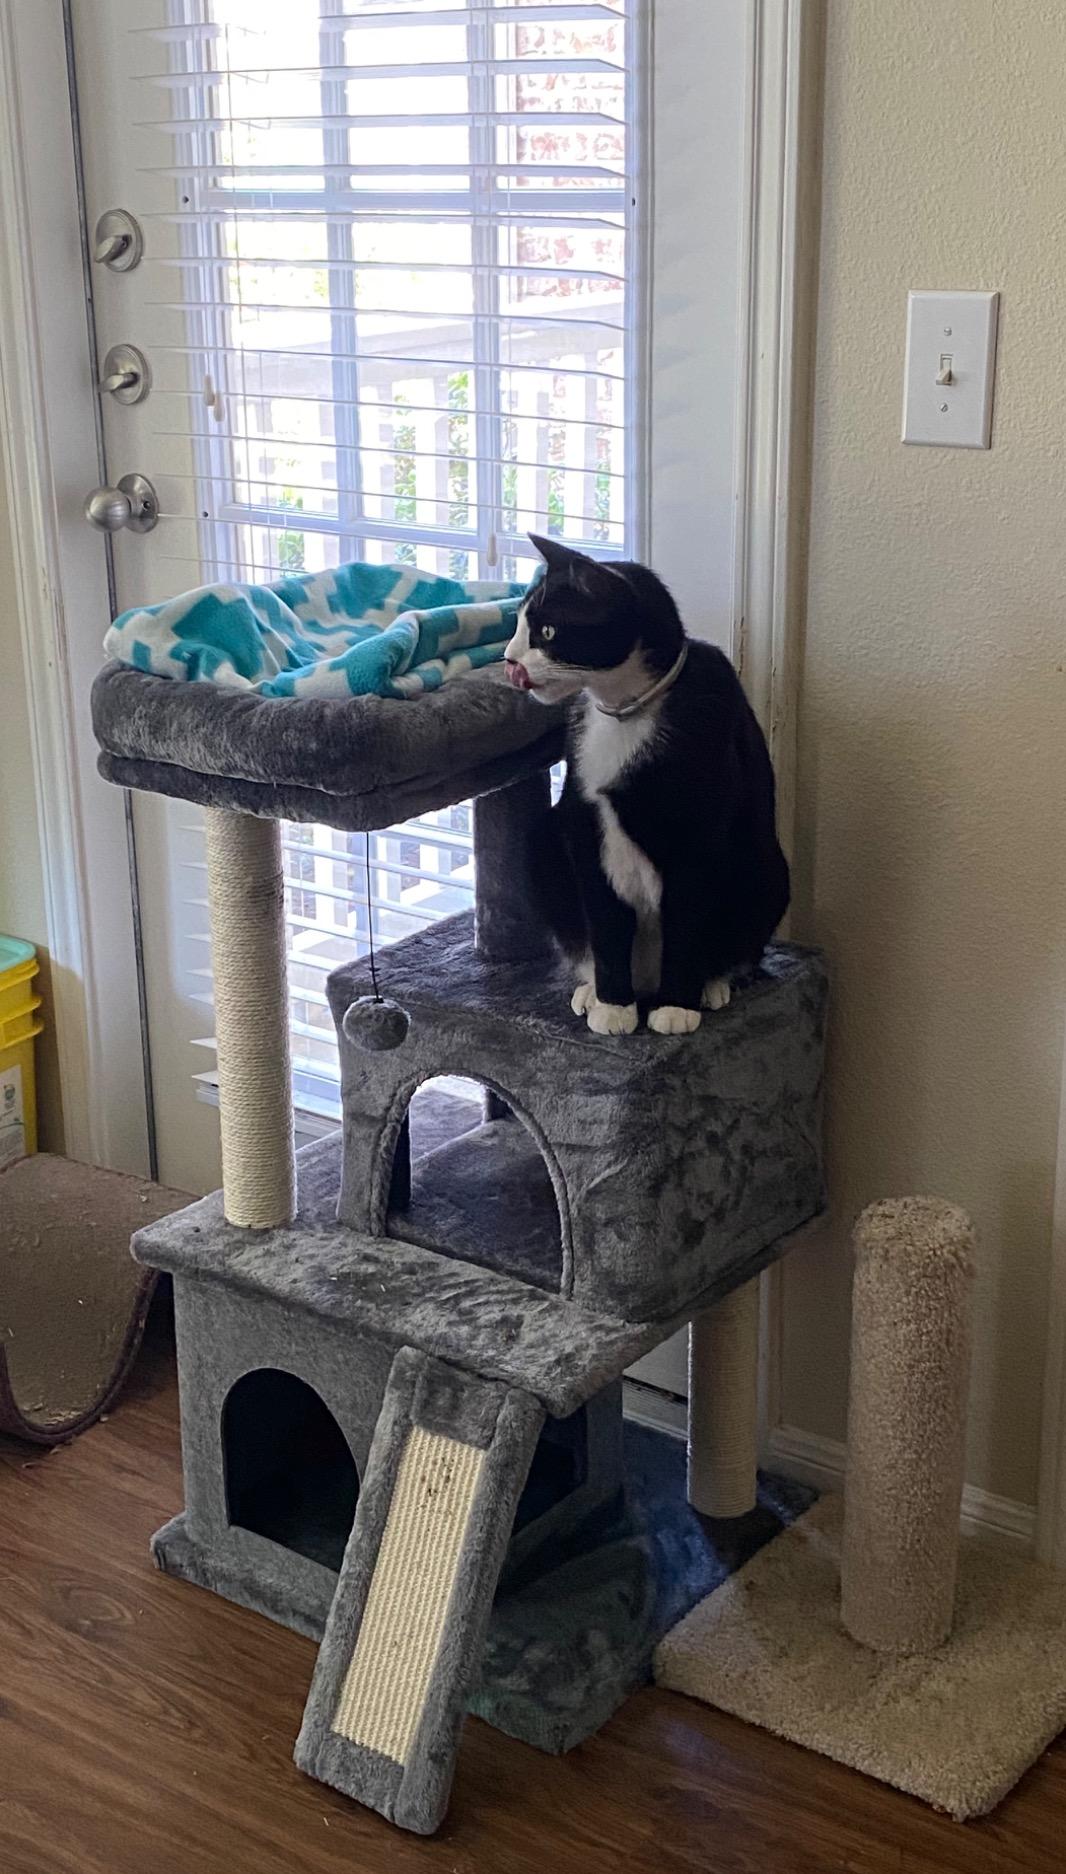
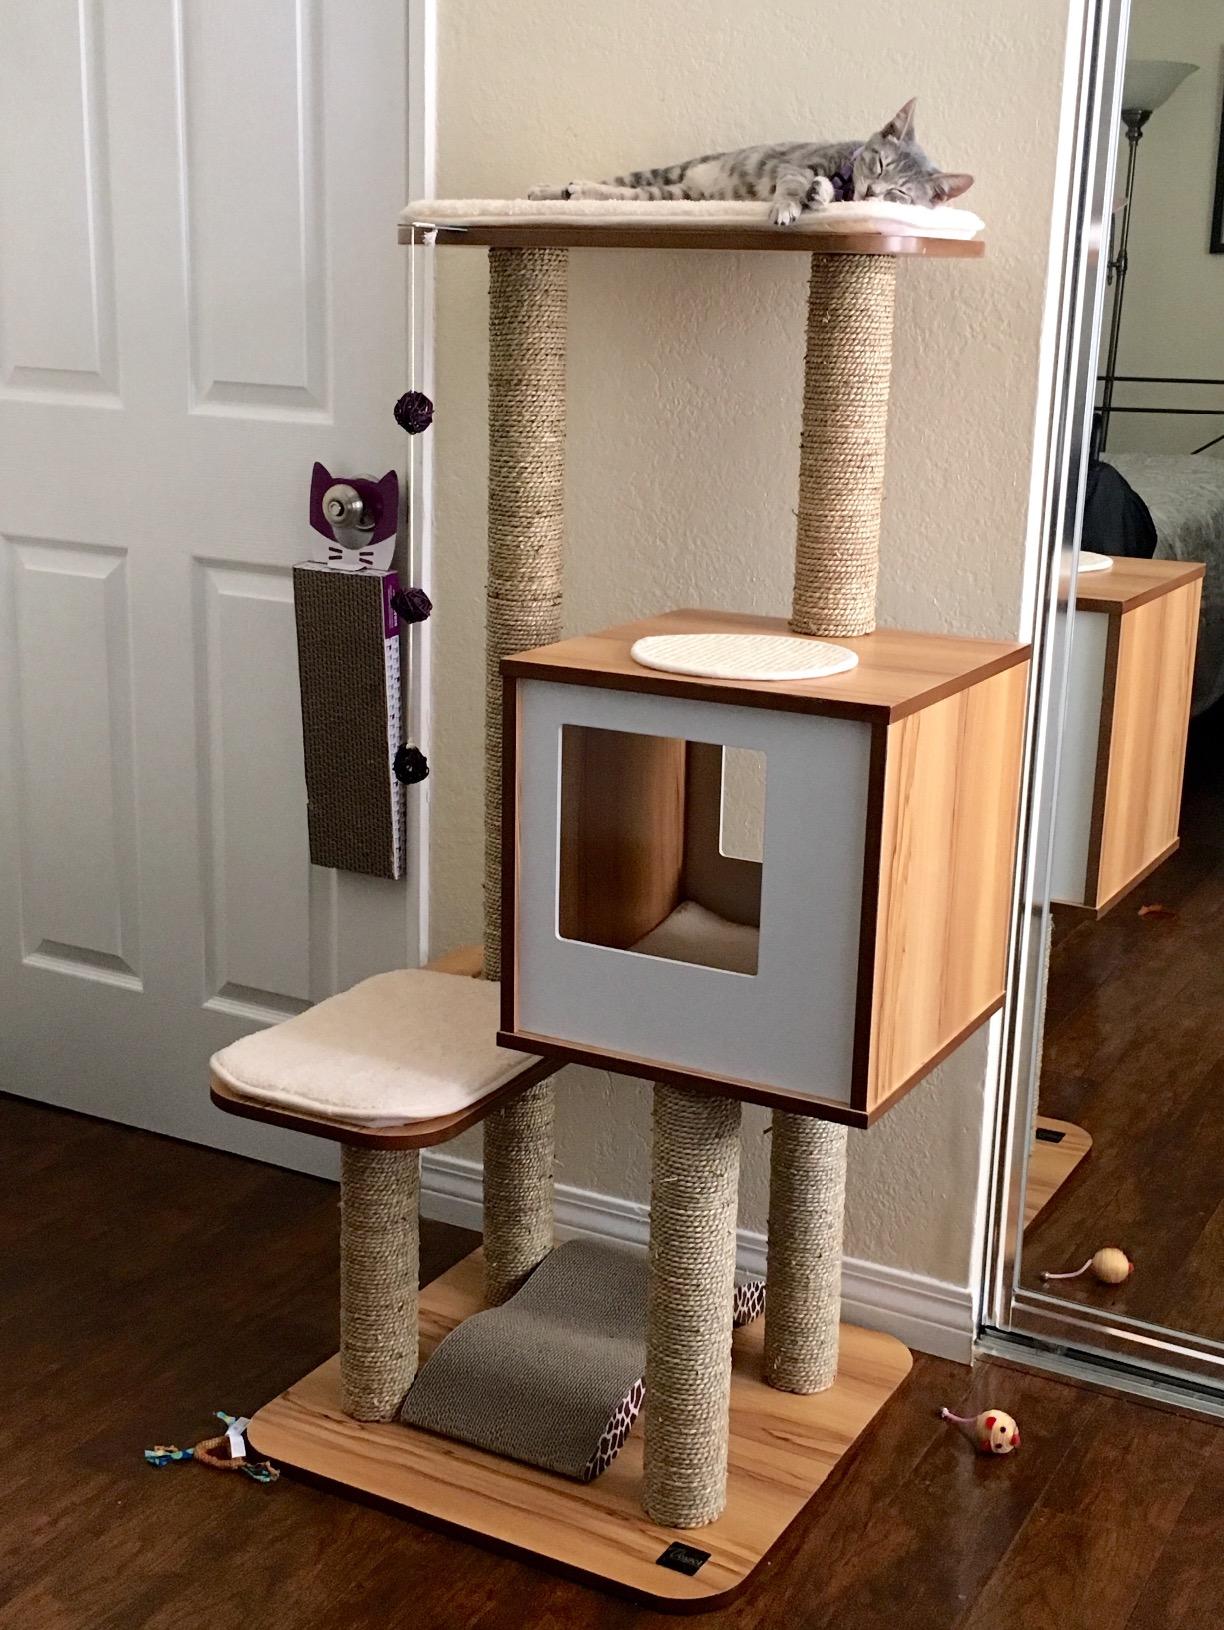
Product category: items_cat tree
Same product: no